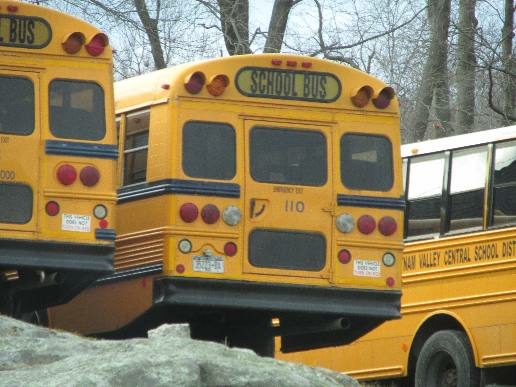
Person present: No